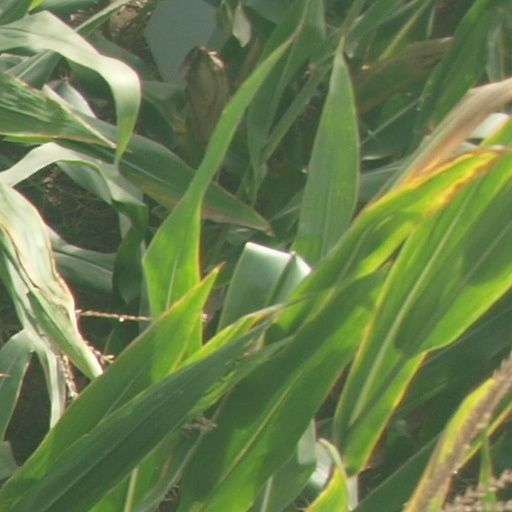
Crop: maize; corn